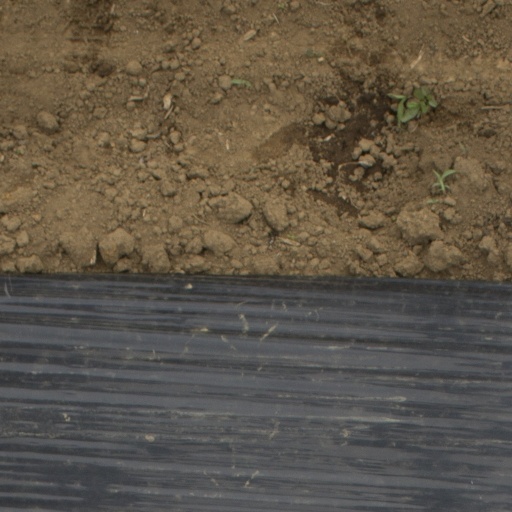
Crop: Jerusalem artichoke